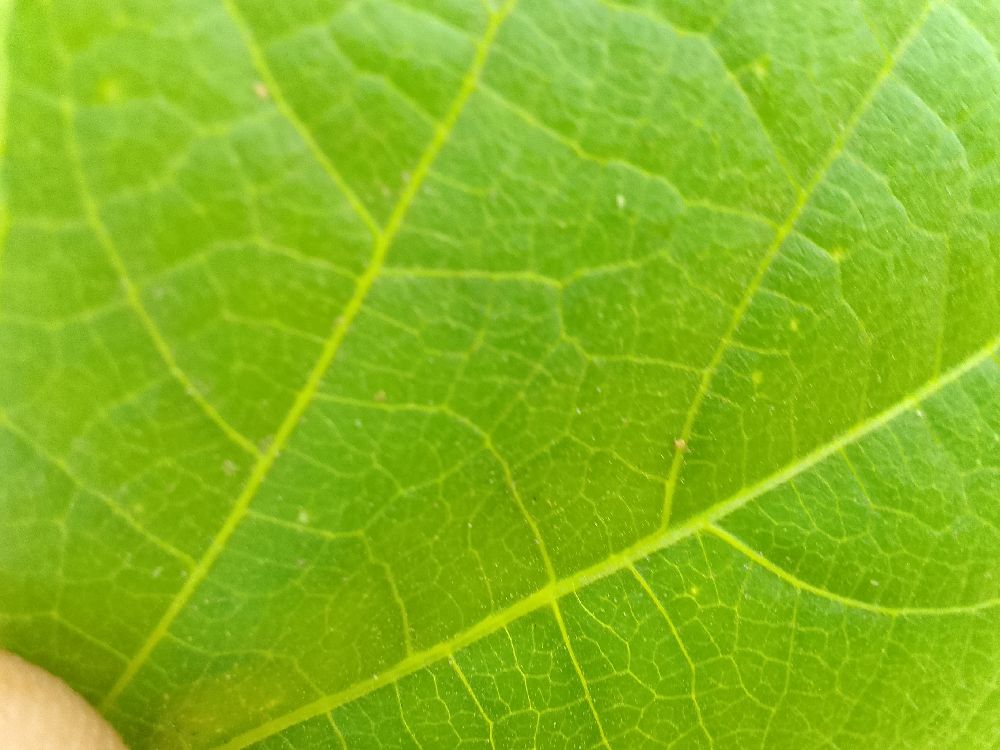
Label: healthy